Atlantean Chronicles

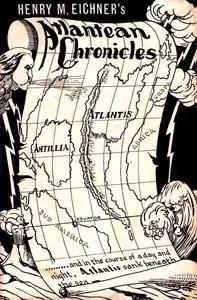
Dust-jacket from the first edition

Atlantean Chronicles is a 1970 study of Atlantis by Henry M. Eichner. It was first published in 1971 by Fantasy Publishing Company, Inc. in an edition of 1,250 copies. An abridged version of the book was later serialized in the "Perry Rhodan" books.